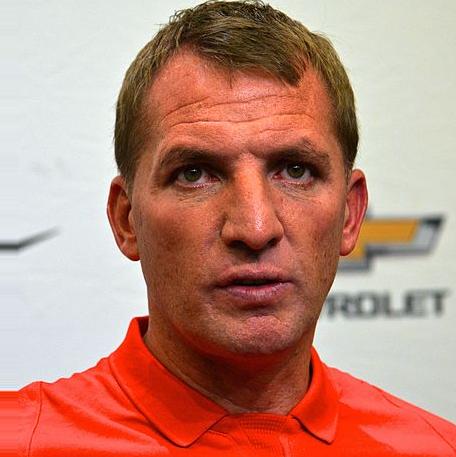
Age: 40